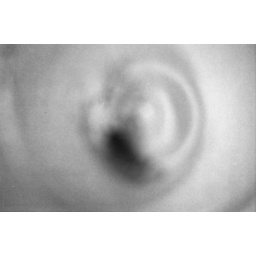
this is what happens when u leave leave your dirty wine glasses out over night.. except out of focus